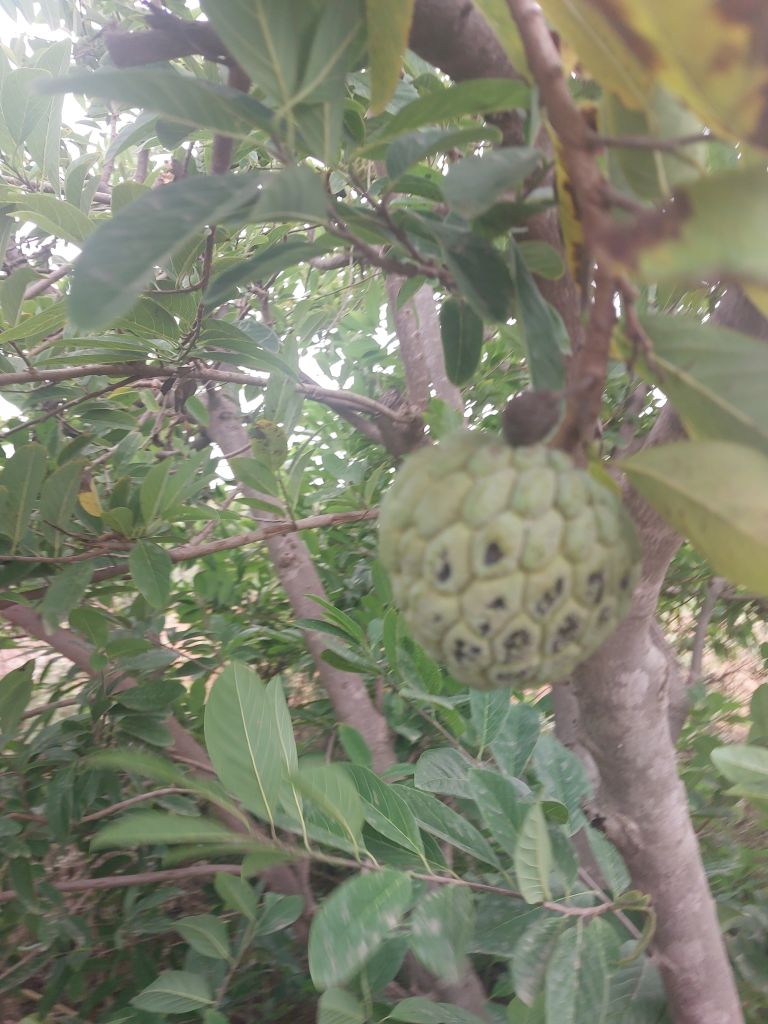
Disease label: Blank Canker